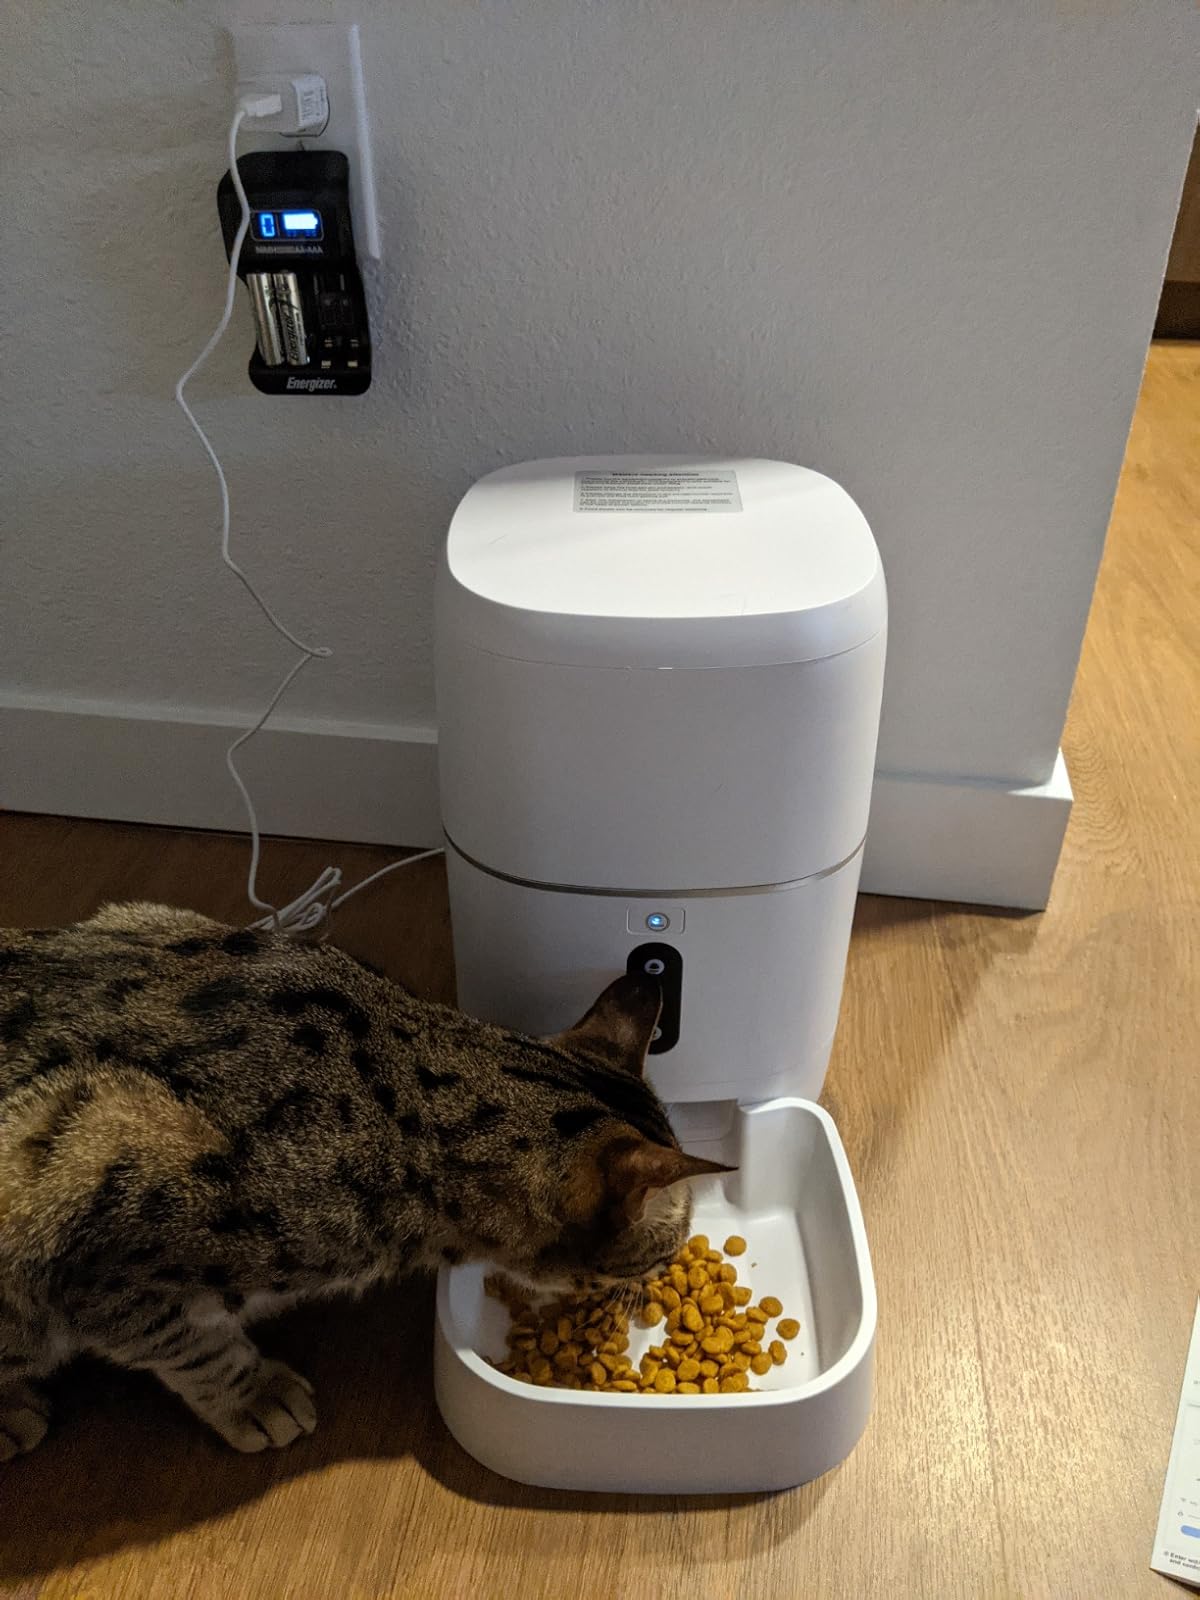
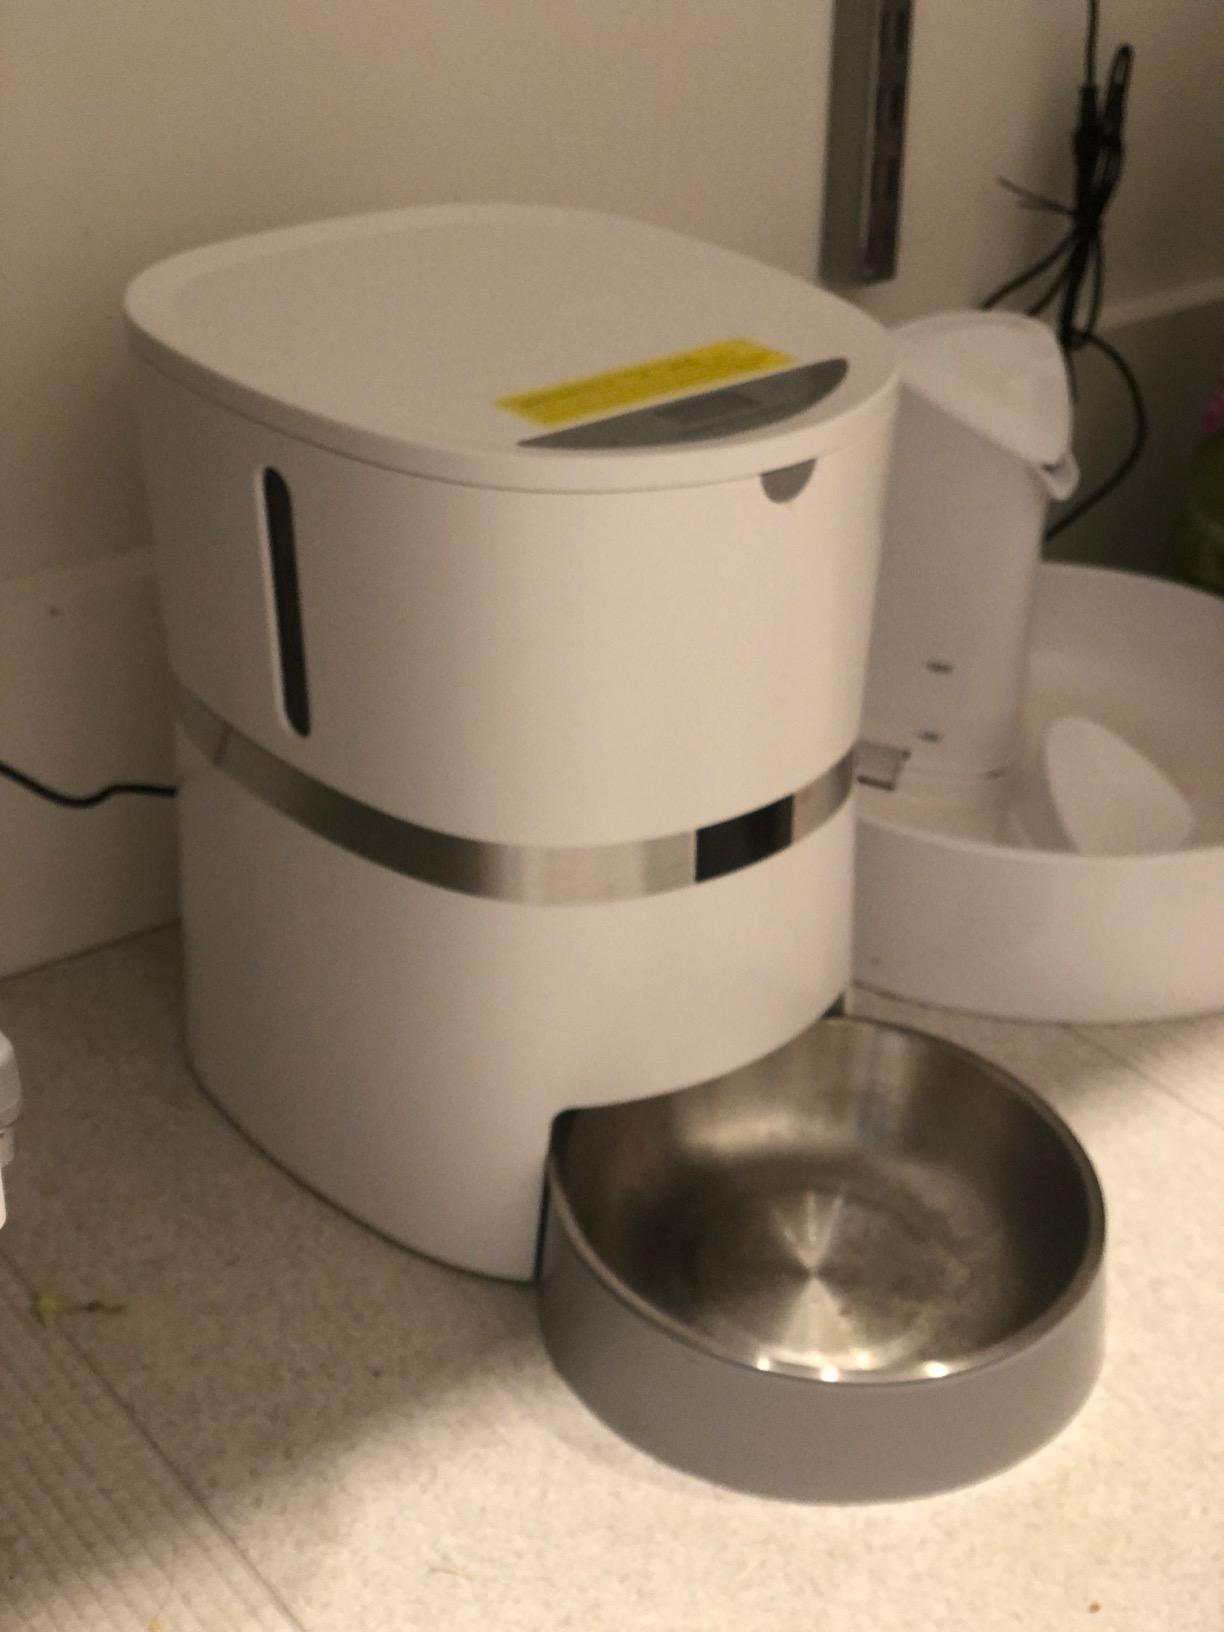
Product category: items_feeder
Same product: no